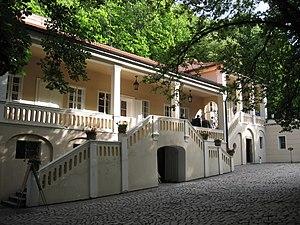
La villa Bertramka est une bâtisse dans le quartier de Smíchov à Prague. Achetée en 1784 par la cantatrice Josefína Dušková et son époux František Xaver Dušek, elle est surtout célèbre pour avoir abrité leur ami, Wolfgang Amadeus Mozart entre 1787 et 1791, alors qu'il séjourne à Prague. Il y termine le Don Giovanni dont la première a eu lieu au Théâtre des États de la ville de Prague.